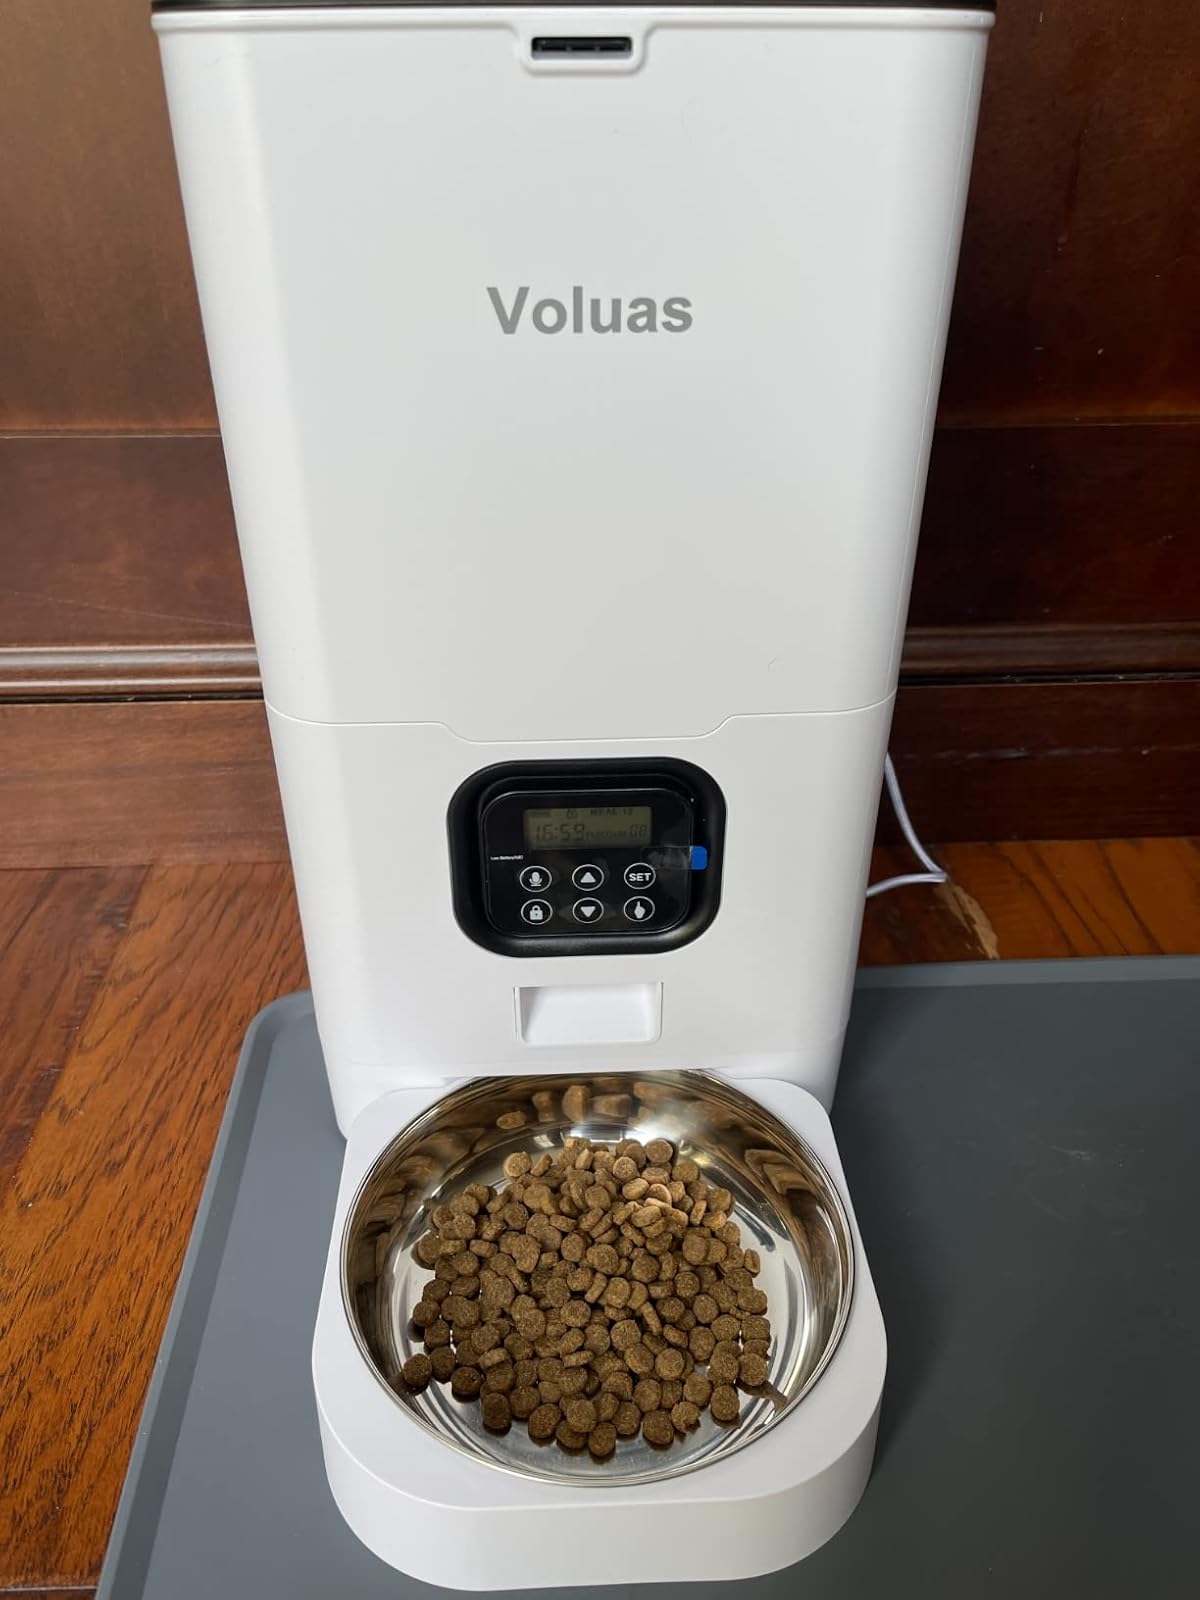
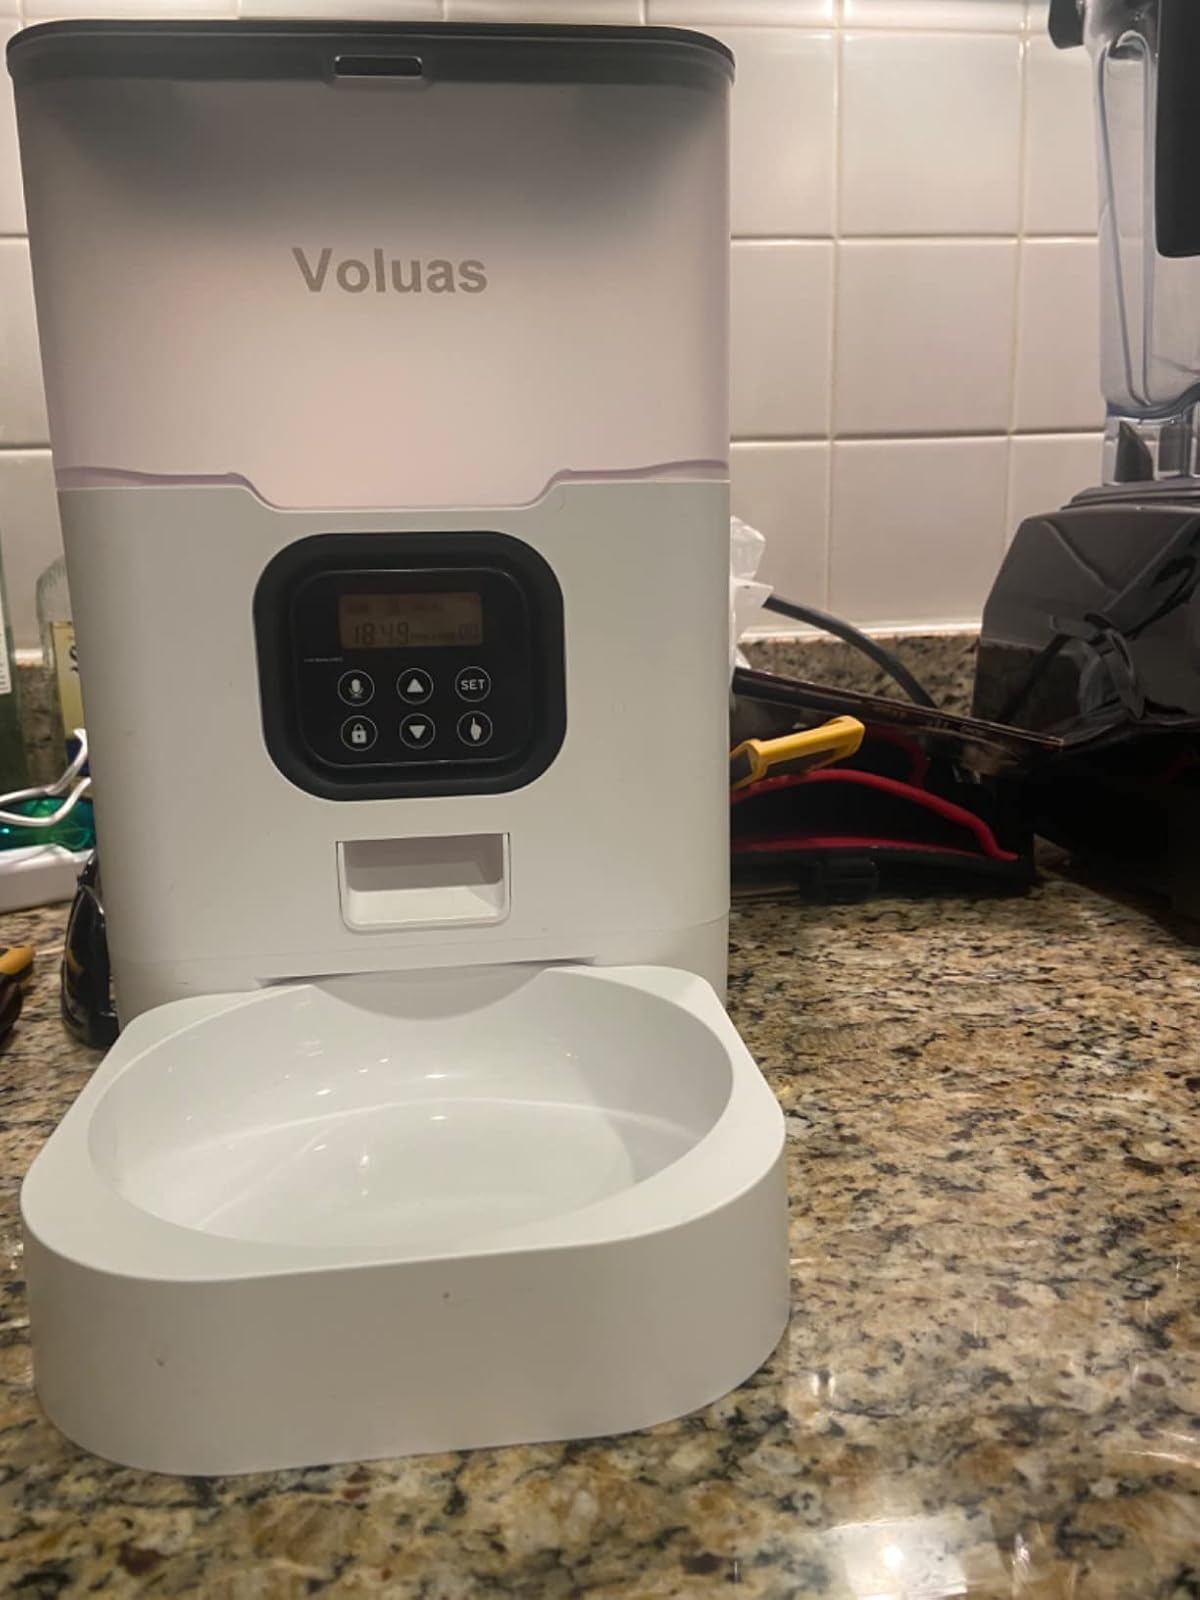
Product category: items_feeder
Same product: no